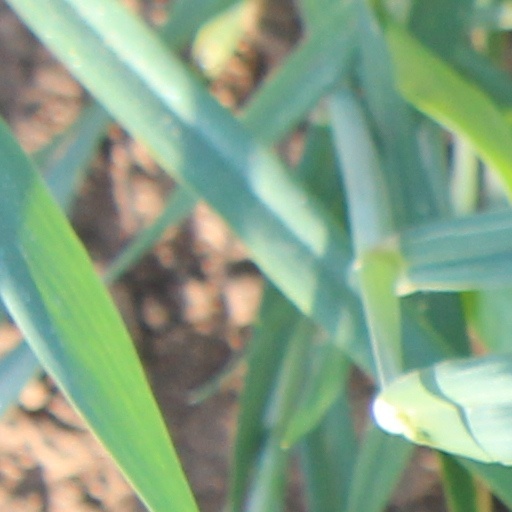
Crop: wheat